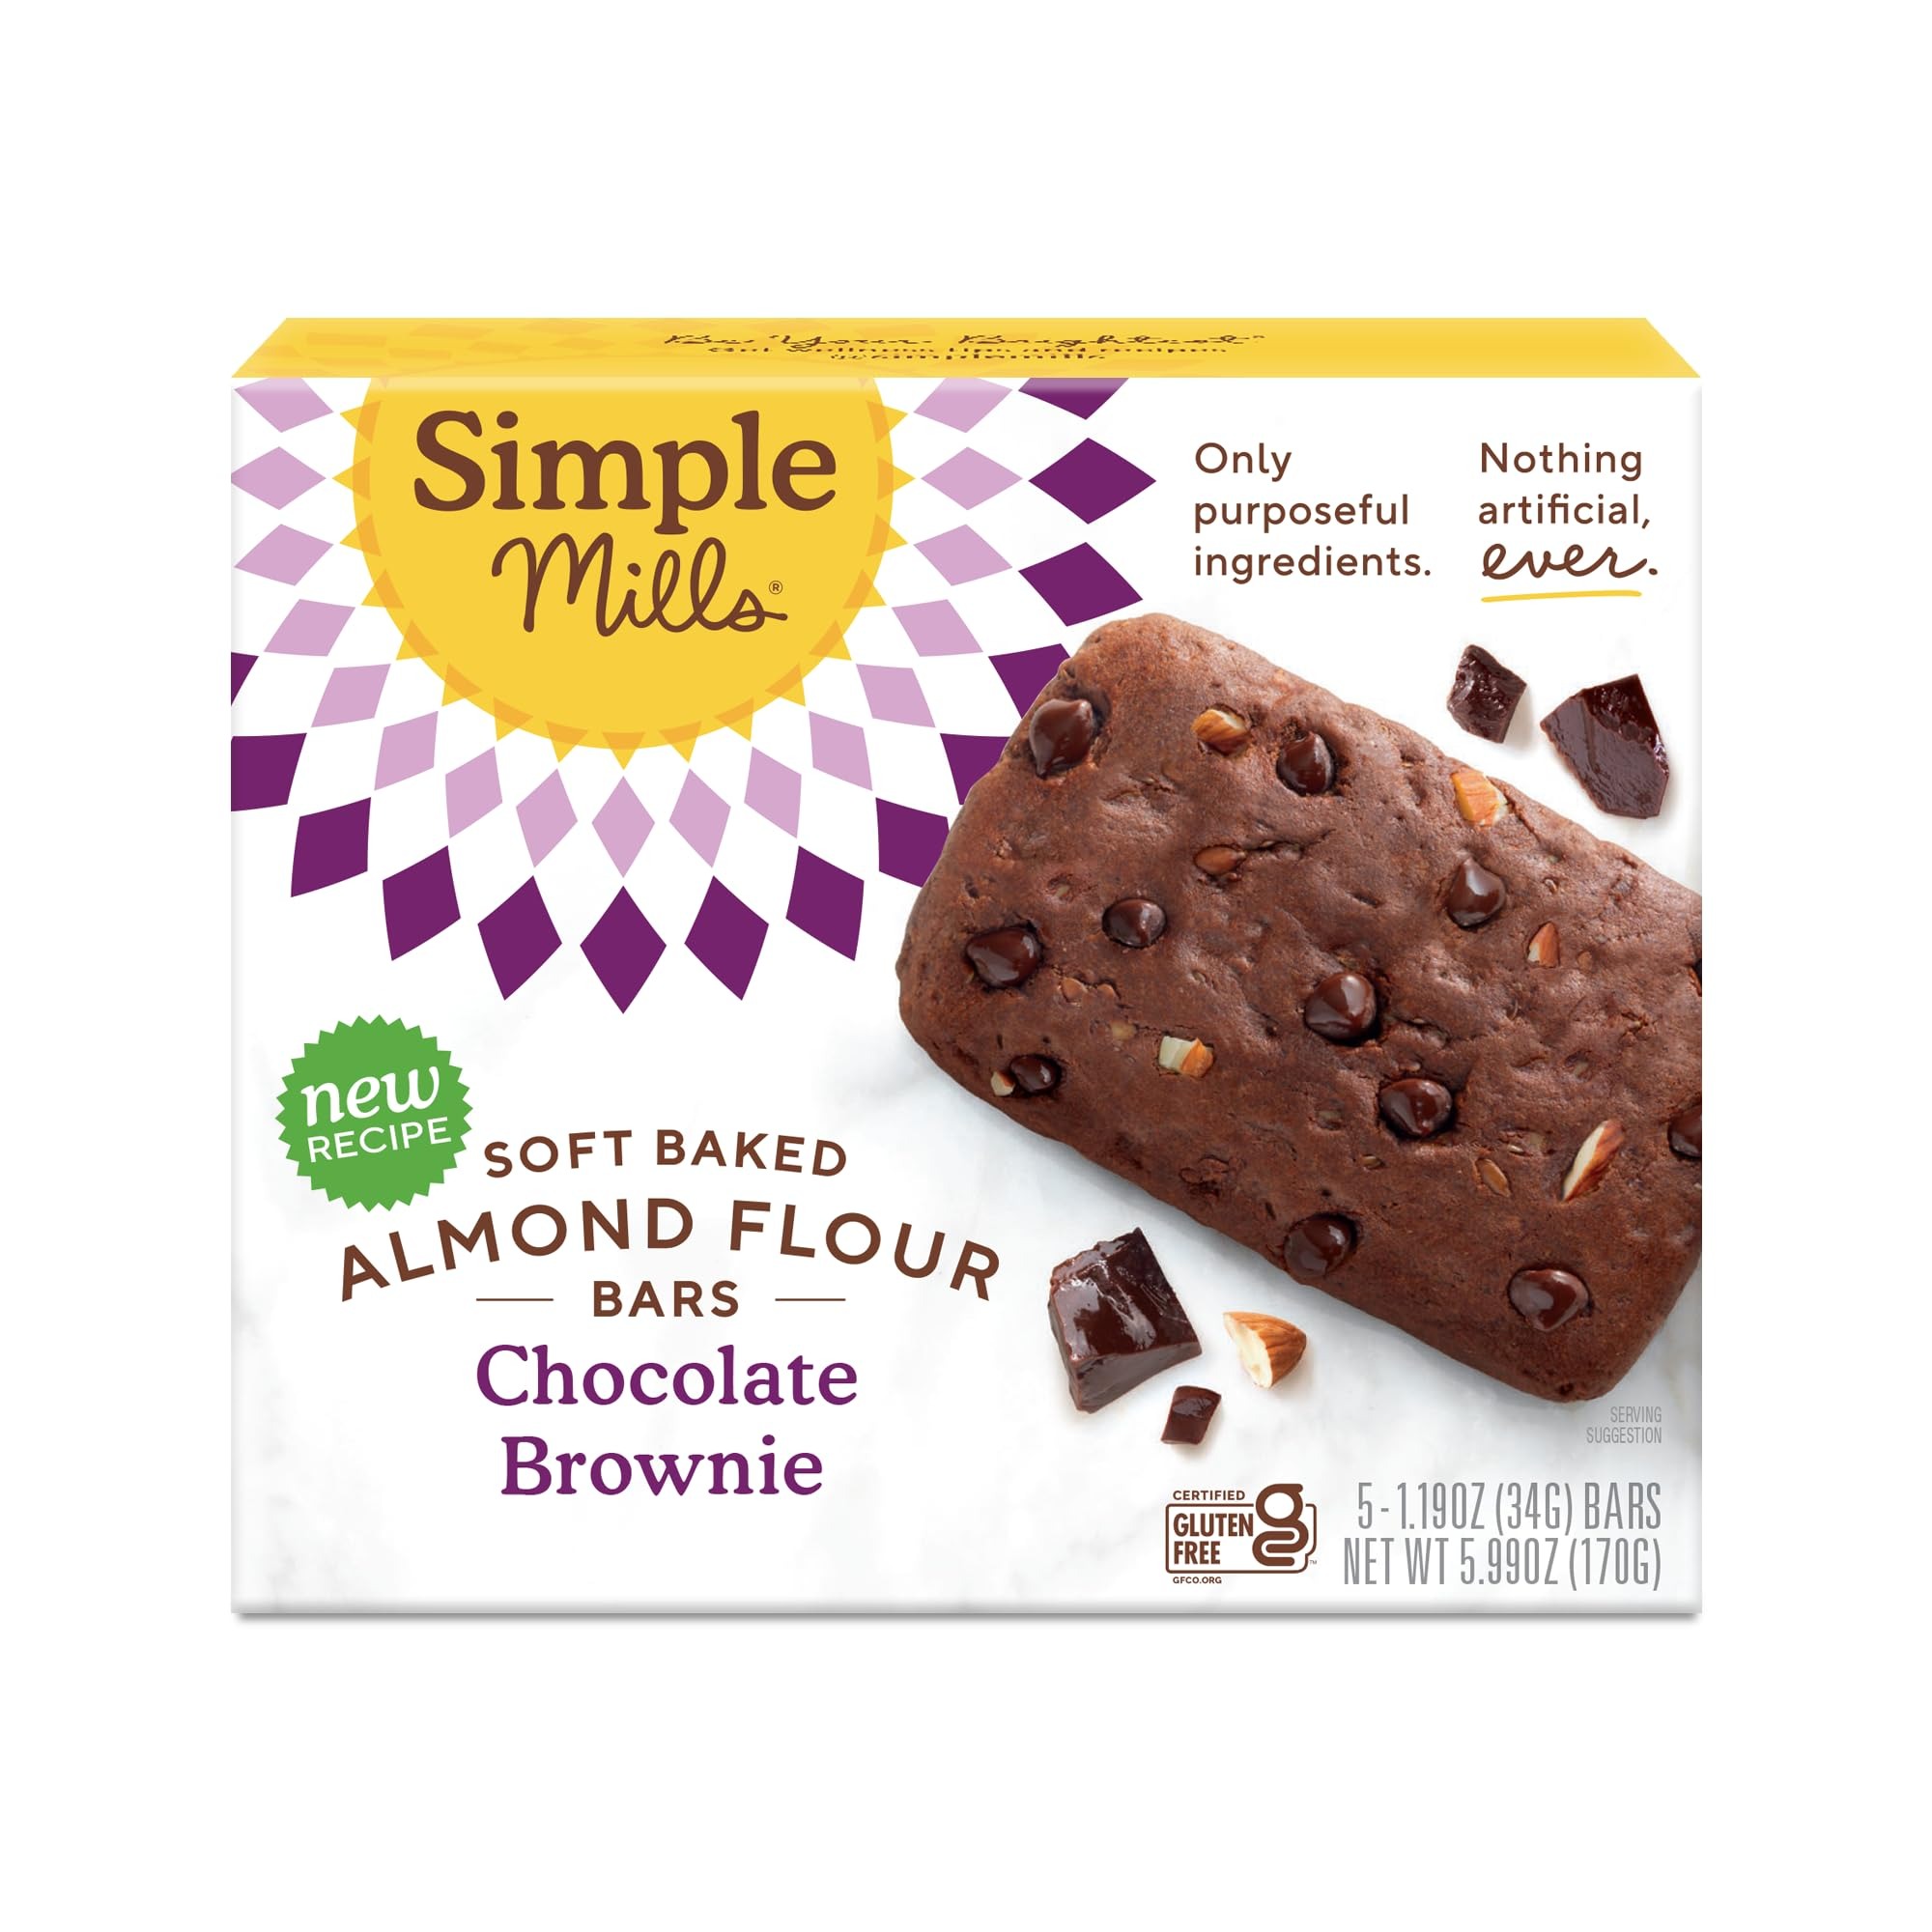
Item Name: Simple Mills, Bar Almnd Flour Soft Baked Chocolate Brownie 5 Count, 5.99 Ounce
Bullet Point 1: Receive one (1) box of Simple Mills Chocolate Brownie Almond Flour bars. A bar with that delicious chocolatey taste. Each box contains (5) 1.19oz bars
Bullet Point 2: A convenient, individually wrapped breakfast bar perfect for busy mornings, or a snack on-the-go that's fits in bags, backpacks or cupholders. Shelf stable and perfect for the pantry.
Bullet Point 3: Nothing artificial, ever. Nutrient dense, filled with wholesome,delcious energy that's all weapped up and ready to go.
Bullet Point 4: Wholesome ingredients baked into every bite: nuts, seeds, chocolate, and cocoa create a satisfying blend of textures and flavors. Just-right sweetness from organic coconut nectar, chocolate chips & molasses
Bullet Point 5: Made With Simple Ingredients, Certified Gluten free, Non-GMO, Grain Free, Corn Free, Paleo Friendly, Plant Based
Value: 5.99
Unit: Ounce

Price: 6.105